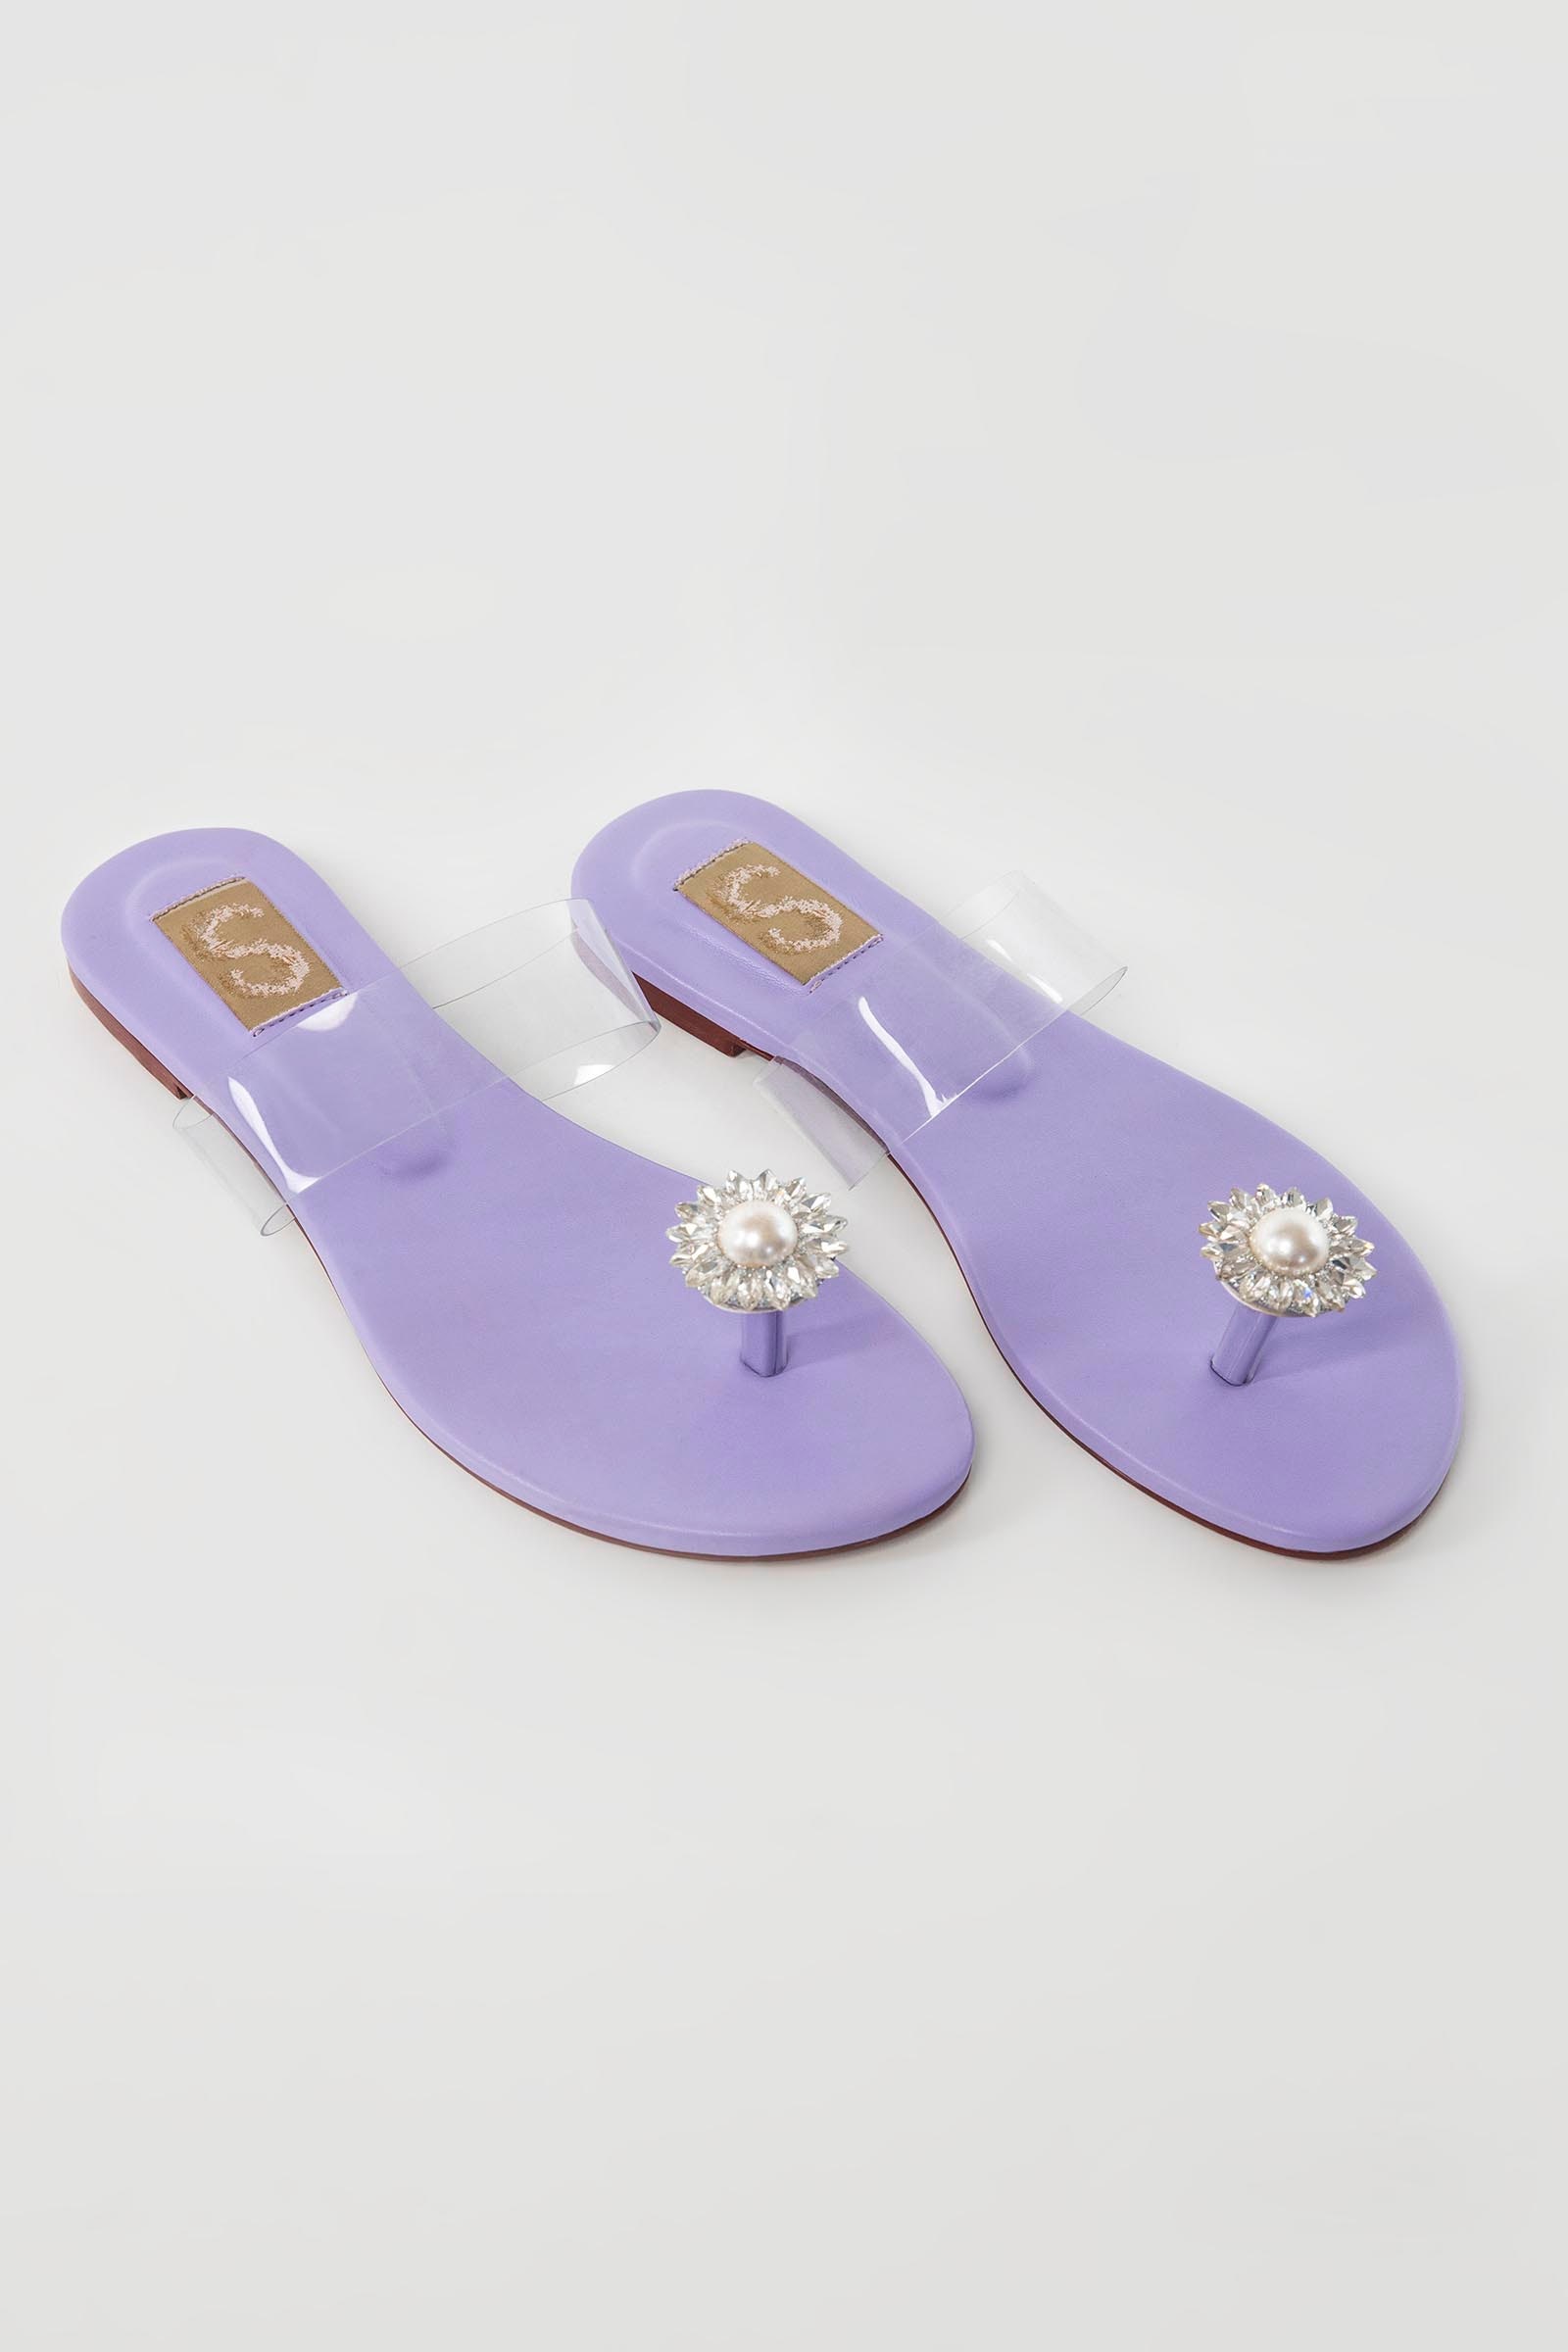
purple crystal embellished thongs sandal